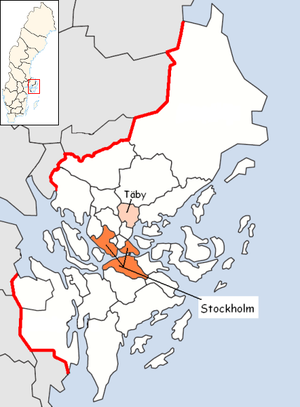
Täby kommun
Täby kommune ligger i Stockholms län ud til sundet Stora Värtan, lidt nord for det centrale Stockholm i Sverige. Kommunens administrationscenter ligger i byen Täby.